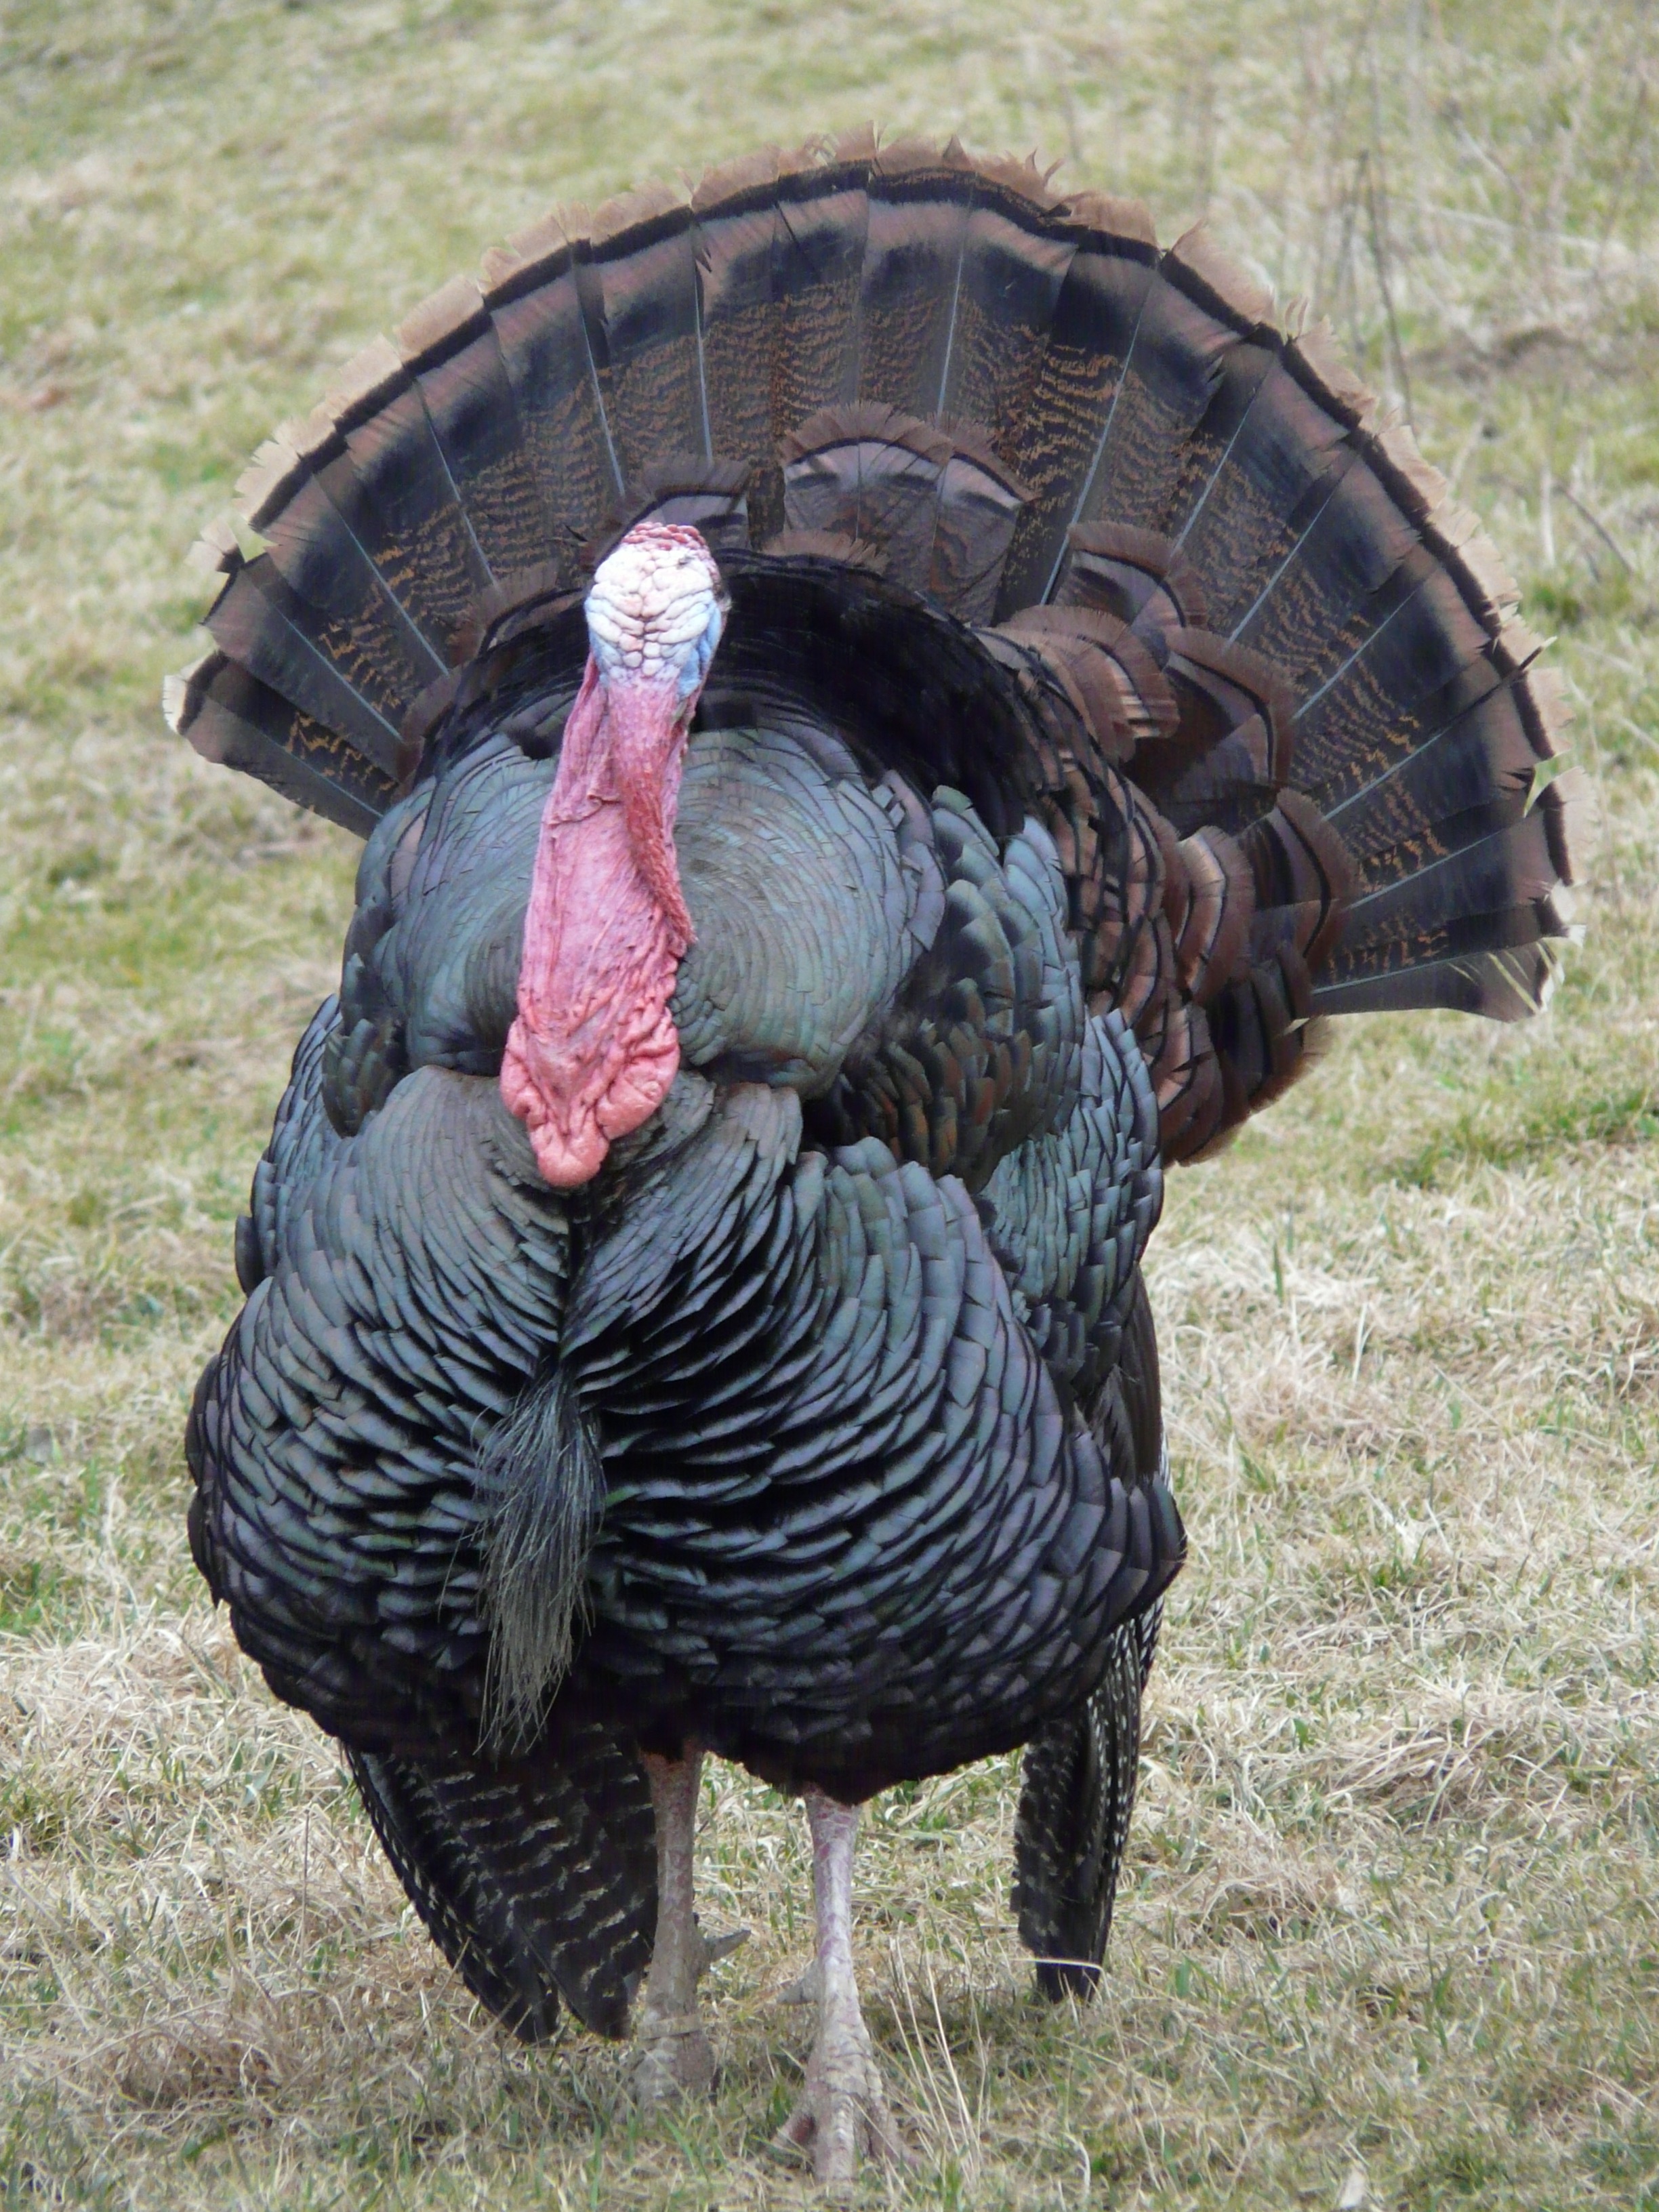
bird, wing, animal, chicken, fowl, fauna, hen, galliformes, turkey, vertebrate, creature, species, phasianidae, wild turkey, wild truthuhn, domesticated turkey, meleagris gallopavo